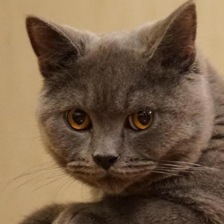
Label: animals